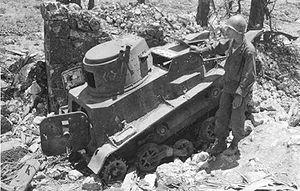
Le Type 94 TK ou Te-Ke était une chenillette utilisée par l'Armée impériale japonaise pendant la Seconde Guerre sino-japonaise, lors de la Bataille de Khalkhin Gol contre l'Union soviétique et pendant la Guerre du Pacifique.